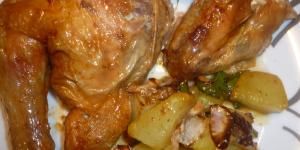
pollo con limon y cebolla al horno